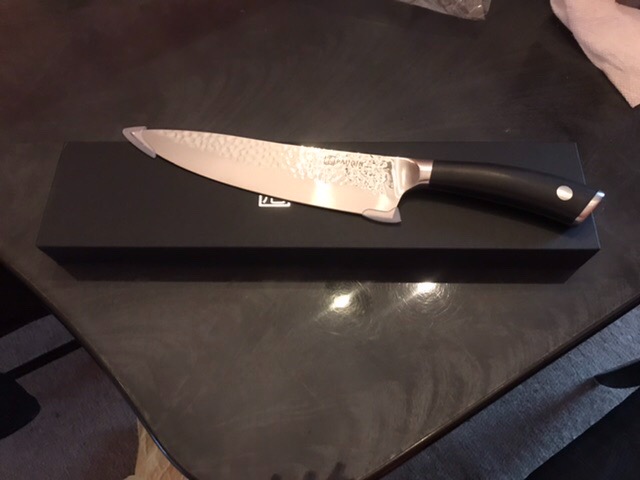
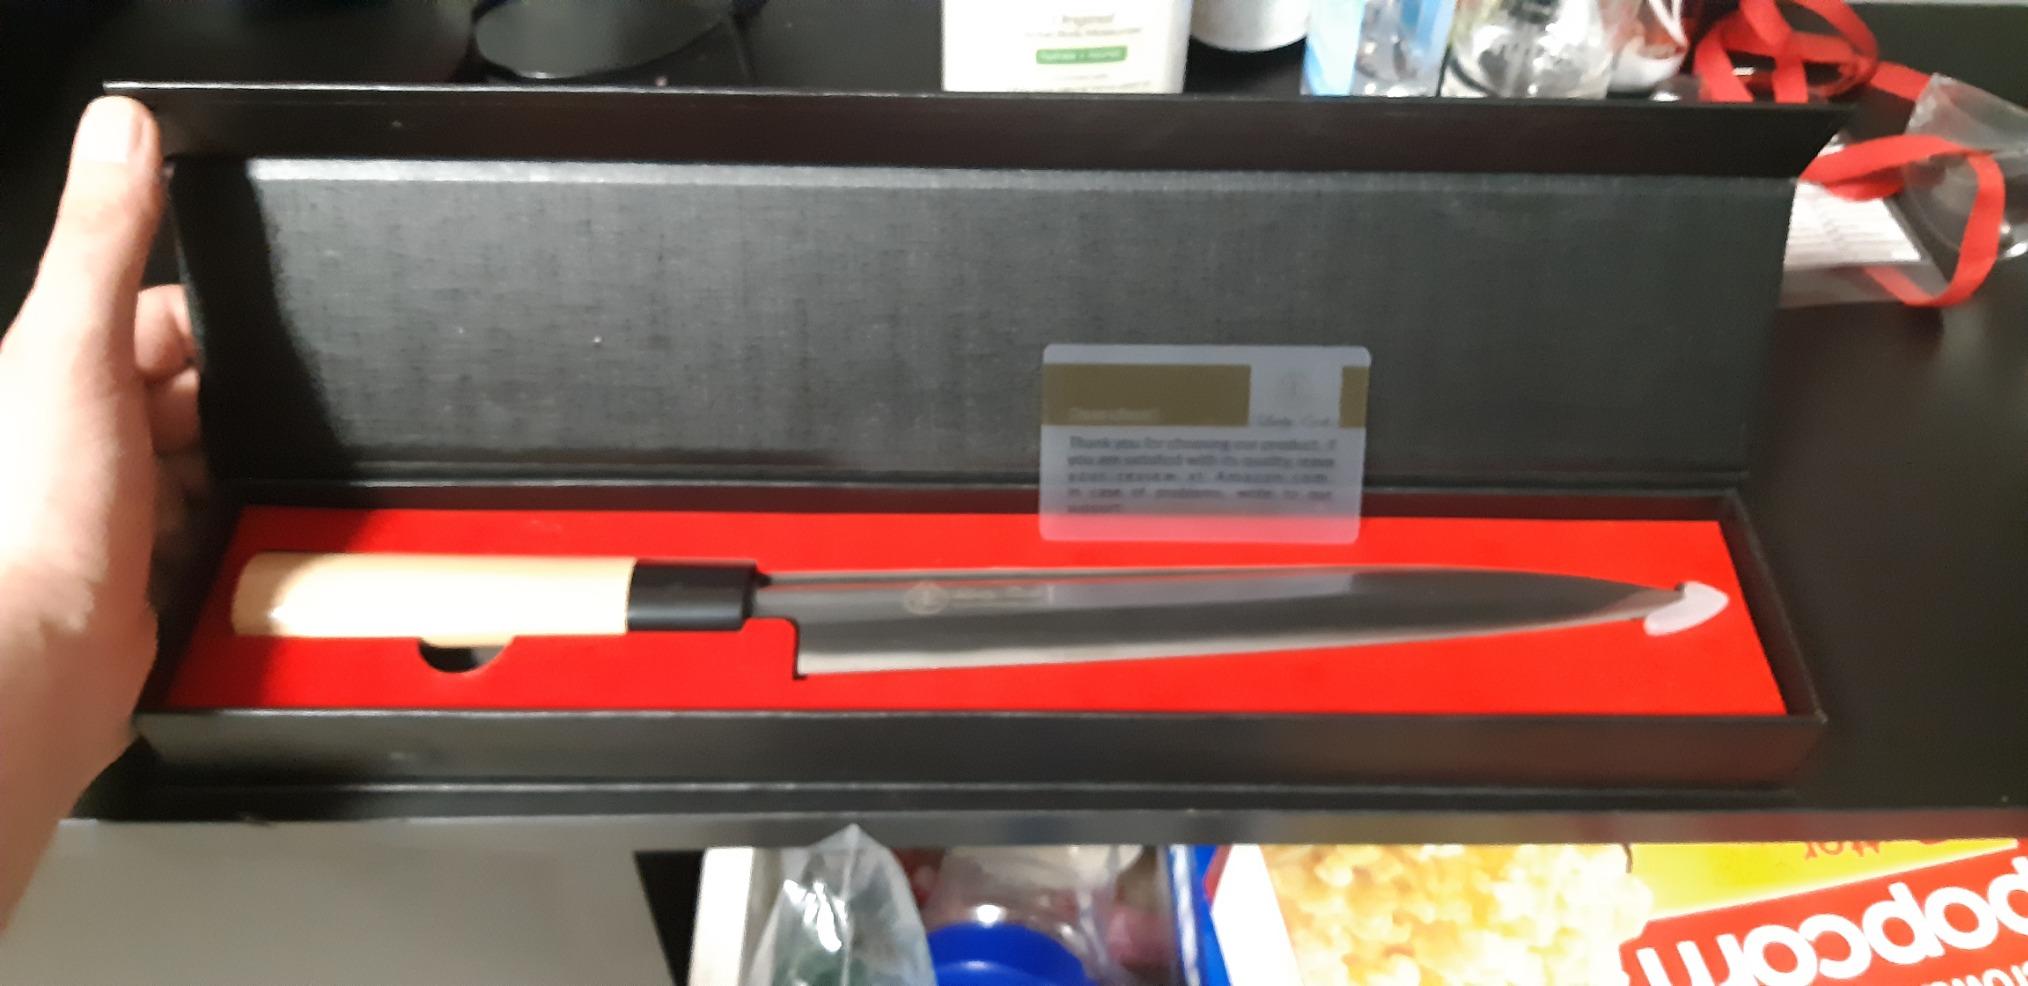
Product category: items_knife
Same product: no